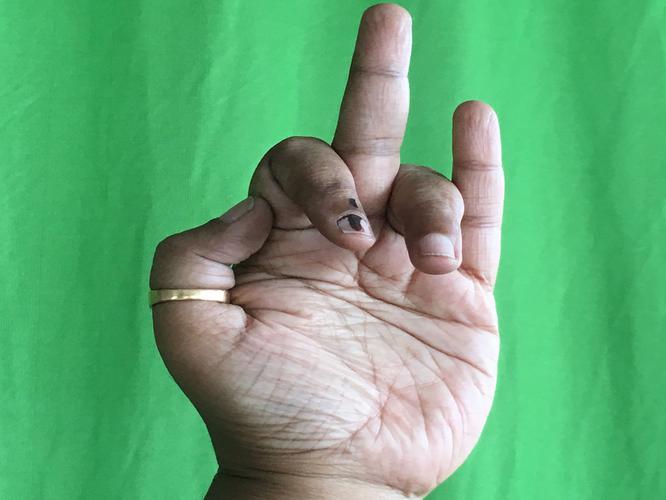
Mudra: Shukatundam
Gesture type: single_hand